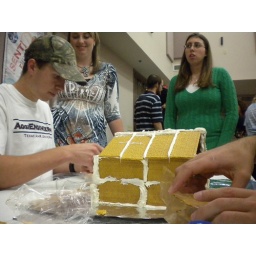
This house is built by two genius boys who study engeer. The structure of the house is impressive.